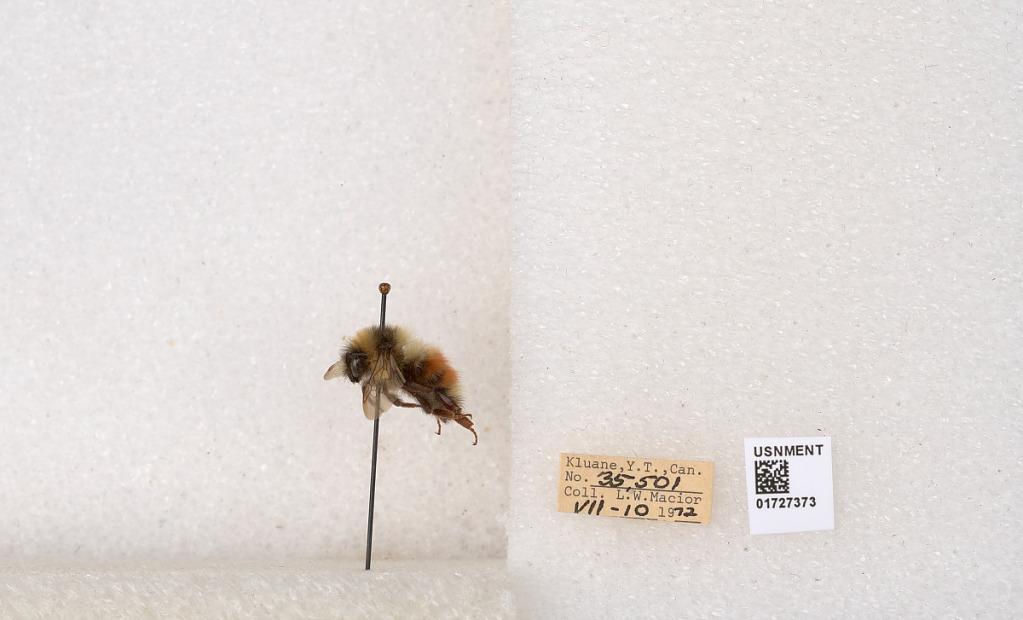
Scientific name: Bombus (Pyrobombus) sylvicola Kirby
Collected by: L. Macior
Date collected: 1972-7-10
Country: Canada
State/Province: Yukon
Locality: Kluane
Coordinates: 61.2426, -139.113